Paranormal Activity: Next of Kin

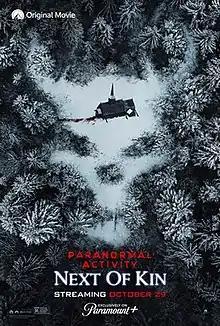
Promotional release poster

Paranormal Activity: Next of Kin is a 2021 American supernatural horror film directed by William Eubank, written by Christopher Landon, and produced by Jason Blum and series creator Oren Peli. Serving as the seventh and final installment of the "Paranormal Activity" series, the film stars Emily Bader, Roland Buck III, Dan Lippert, Henry Ayres-Brown, and Tom Nowicki, and follows a group who attempt to make a documentary on an Amish community, only for them to discover the horrific secrets the town holds.